Namburu railway station

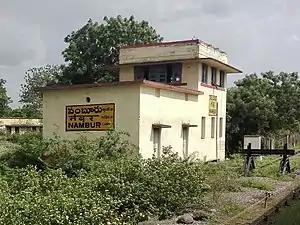
Namburu Railway station south cabin view

Namburu railway station (station code:NBR), is an "E-category" station in Guntur railway division of Indian Railways. It is situated on the Krishna Canal–Guntur section of South Central Railway zone.